Louis C. Menetrey

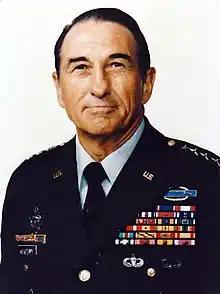
Menetrey as commander of U.S. forces in South Korea, circa 1990

Louis Charles Menetrey (29 August 1929 – 14 January 2009) was a United States Army four-star general who served as Commander in Chief, United Nations Command/Commander in Chief, ROK/U.S. Combined Forces Command/Commander, United States Forces Korea/Commanding General, Eighth United States Army (CINCUNC/CINCCFC/COMUSFK/CG EUSA) from 1987 to 1990.